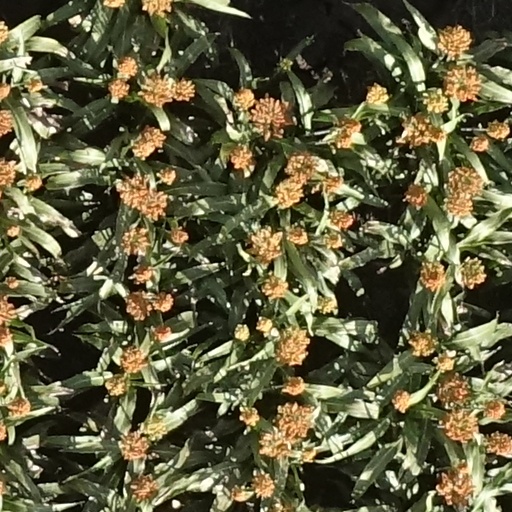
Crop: sorghum